Hyatt Grand Central New York

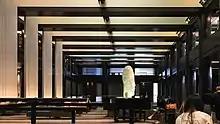
The lobby as seen in 2022

Trump had wanted to redesign the lobby as a "big atrium", but this was impossible because of the presence of the Commodore's original interior columns. Furthermore, the lobby had a relatively low ceiling because the original ballroom had to be preserved. The lobby covered , measured long, and was three stories high. A set of escalators led to the lobby from a street-level foyer one story below. The lobby was originally clad with Italian Paradiso marble and contained mirrored walls and large bronzed columns. The center of the lobby had a cascading fountain and a brass sculpture by Peter Lobello, which measured high. After the renovation in 2013, the lobby was clad in stone and dark wood, laid in a carpet with gray stripes and furnished with black leather chairs. The ceiling was retrofitted with uplights that changed color depending on the time of the day. The registration and concierge desks were made of white quartz. The lobby's fountain was also reduced in size.